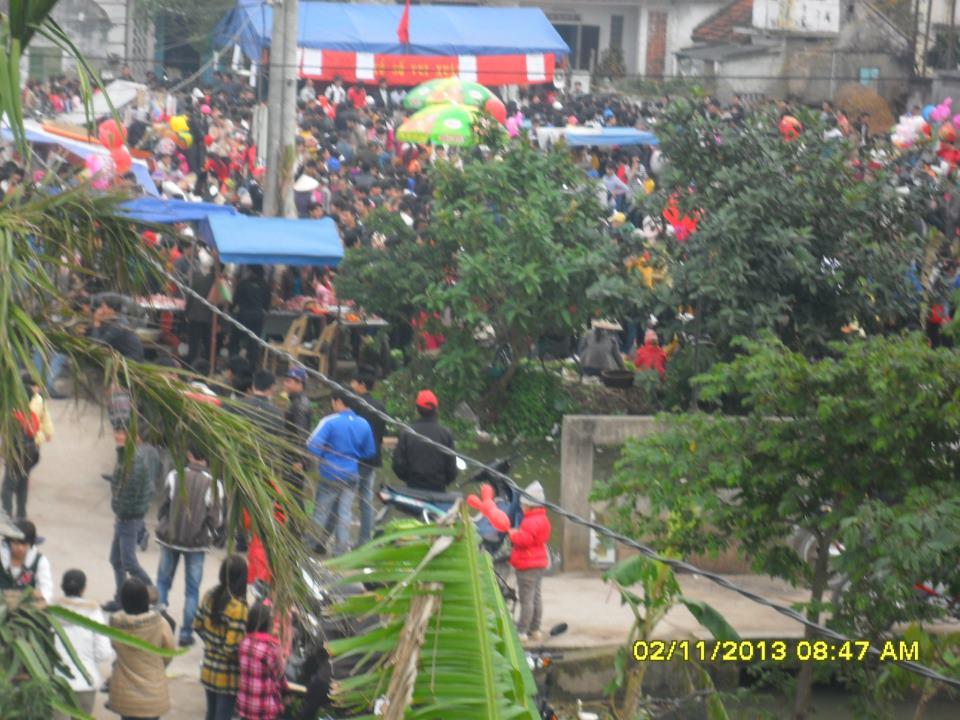
ở trong khu chợ đang có sự xuất hiện của rất nhiều người